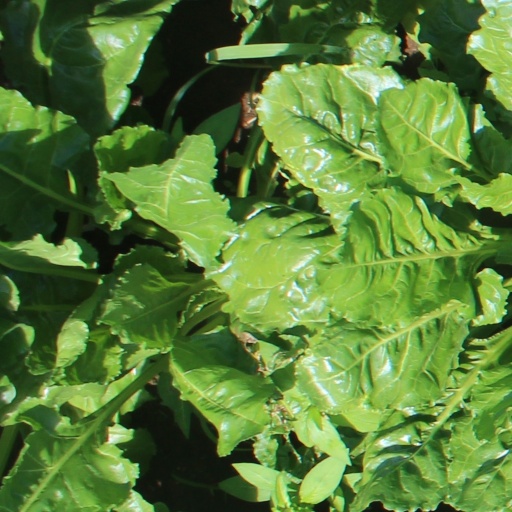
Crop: sugar beet